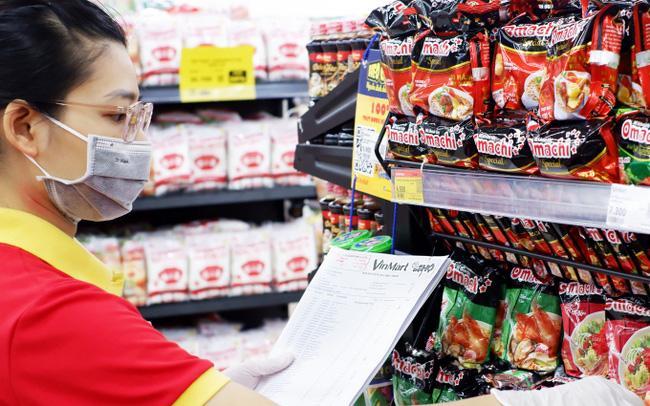
có một tập giấy nằm ở trên tay của cô gái